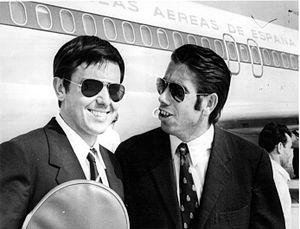
José Luis Arilla, né le 5 mars 1941, à Barcelone est un joueur de tennis espagnol des années 1960.